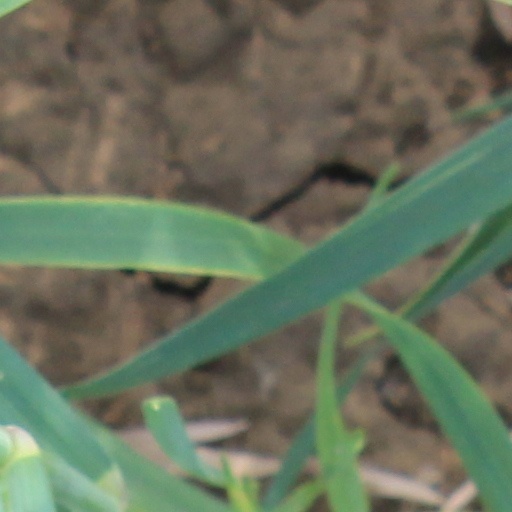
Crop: wheat